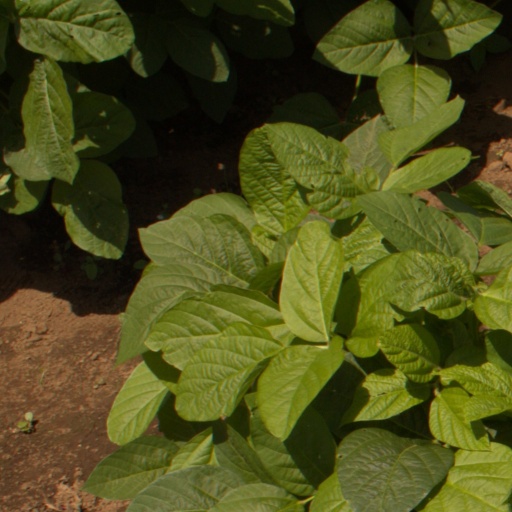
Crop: soybean